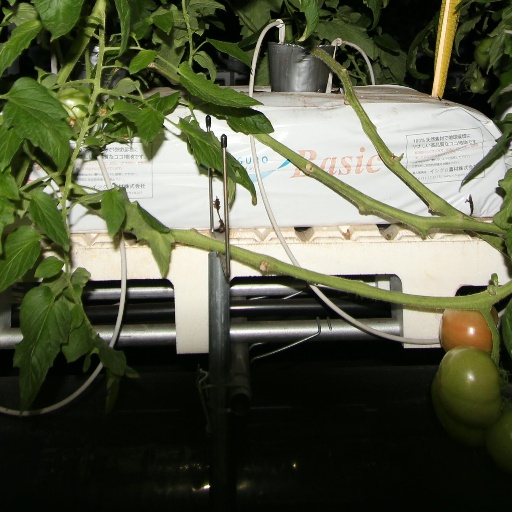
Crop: tomato